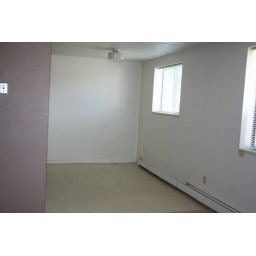
the rest of the kitchen is around that purply looking wall that was more brown in real life.